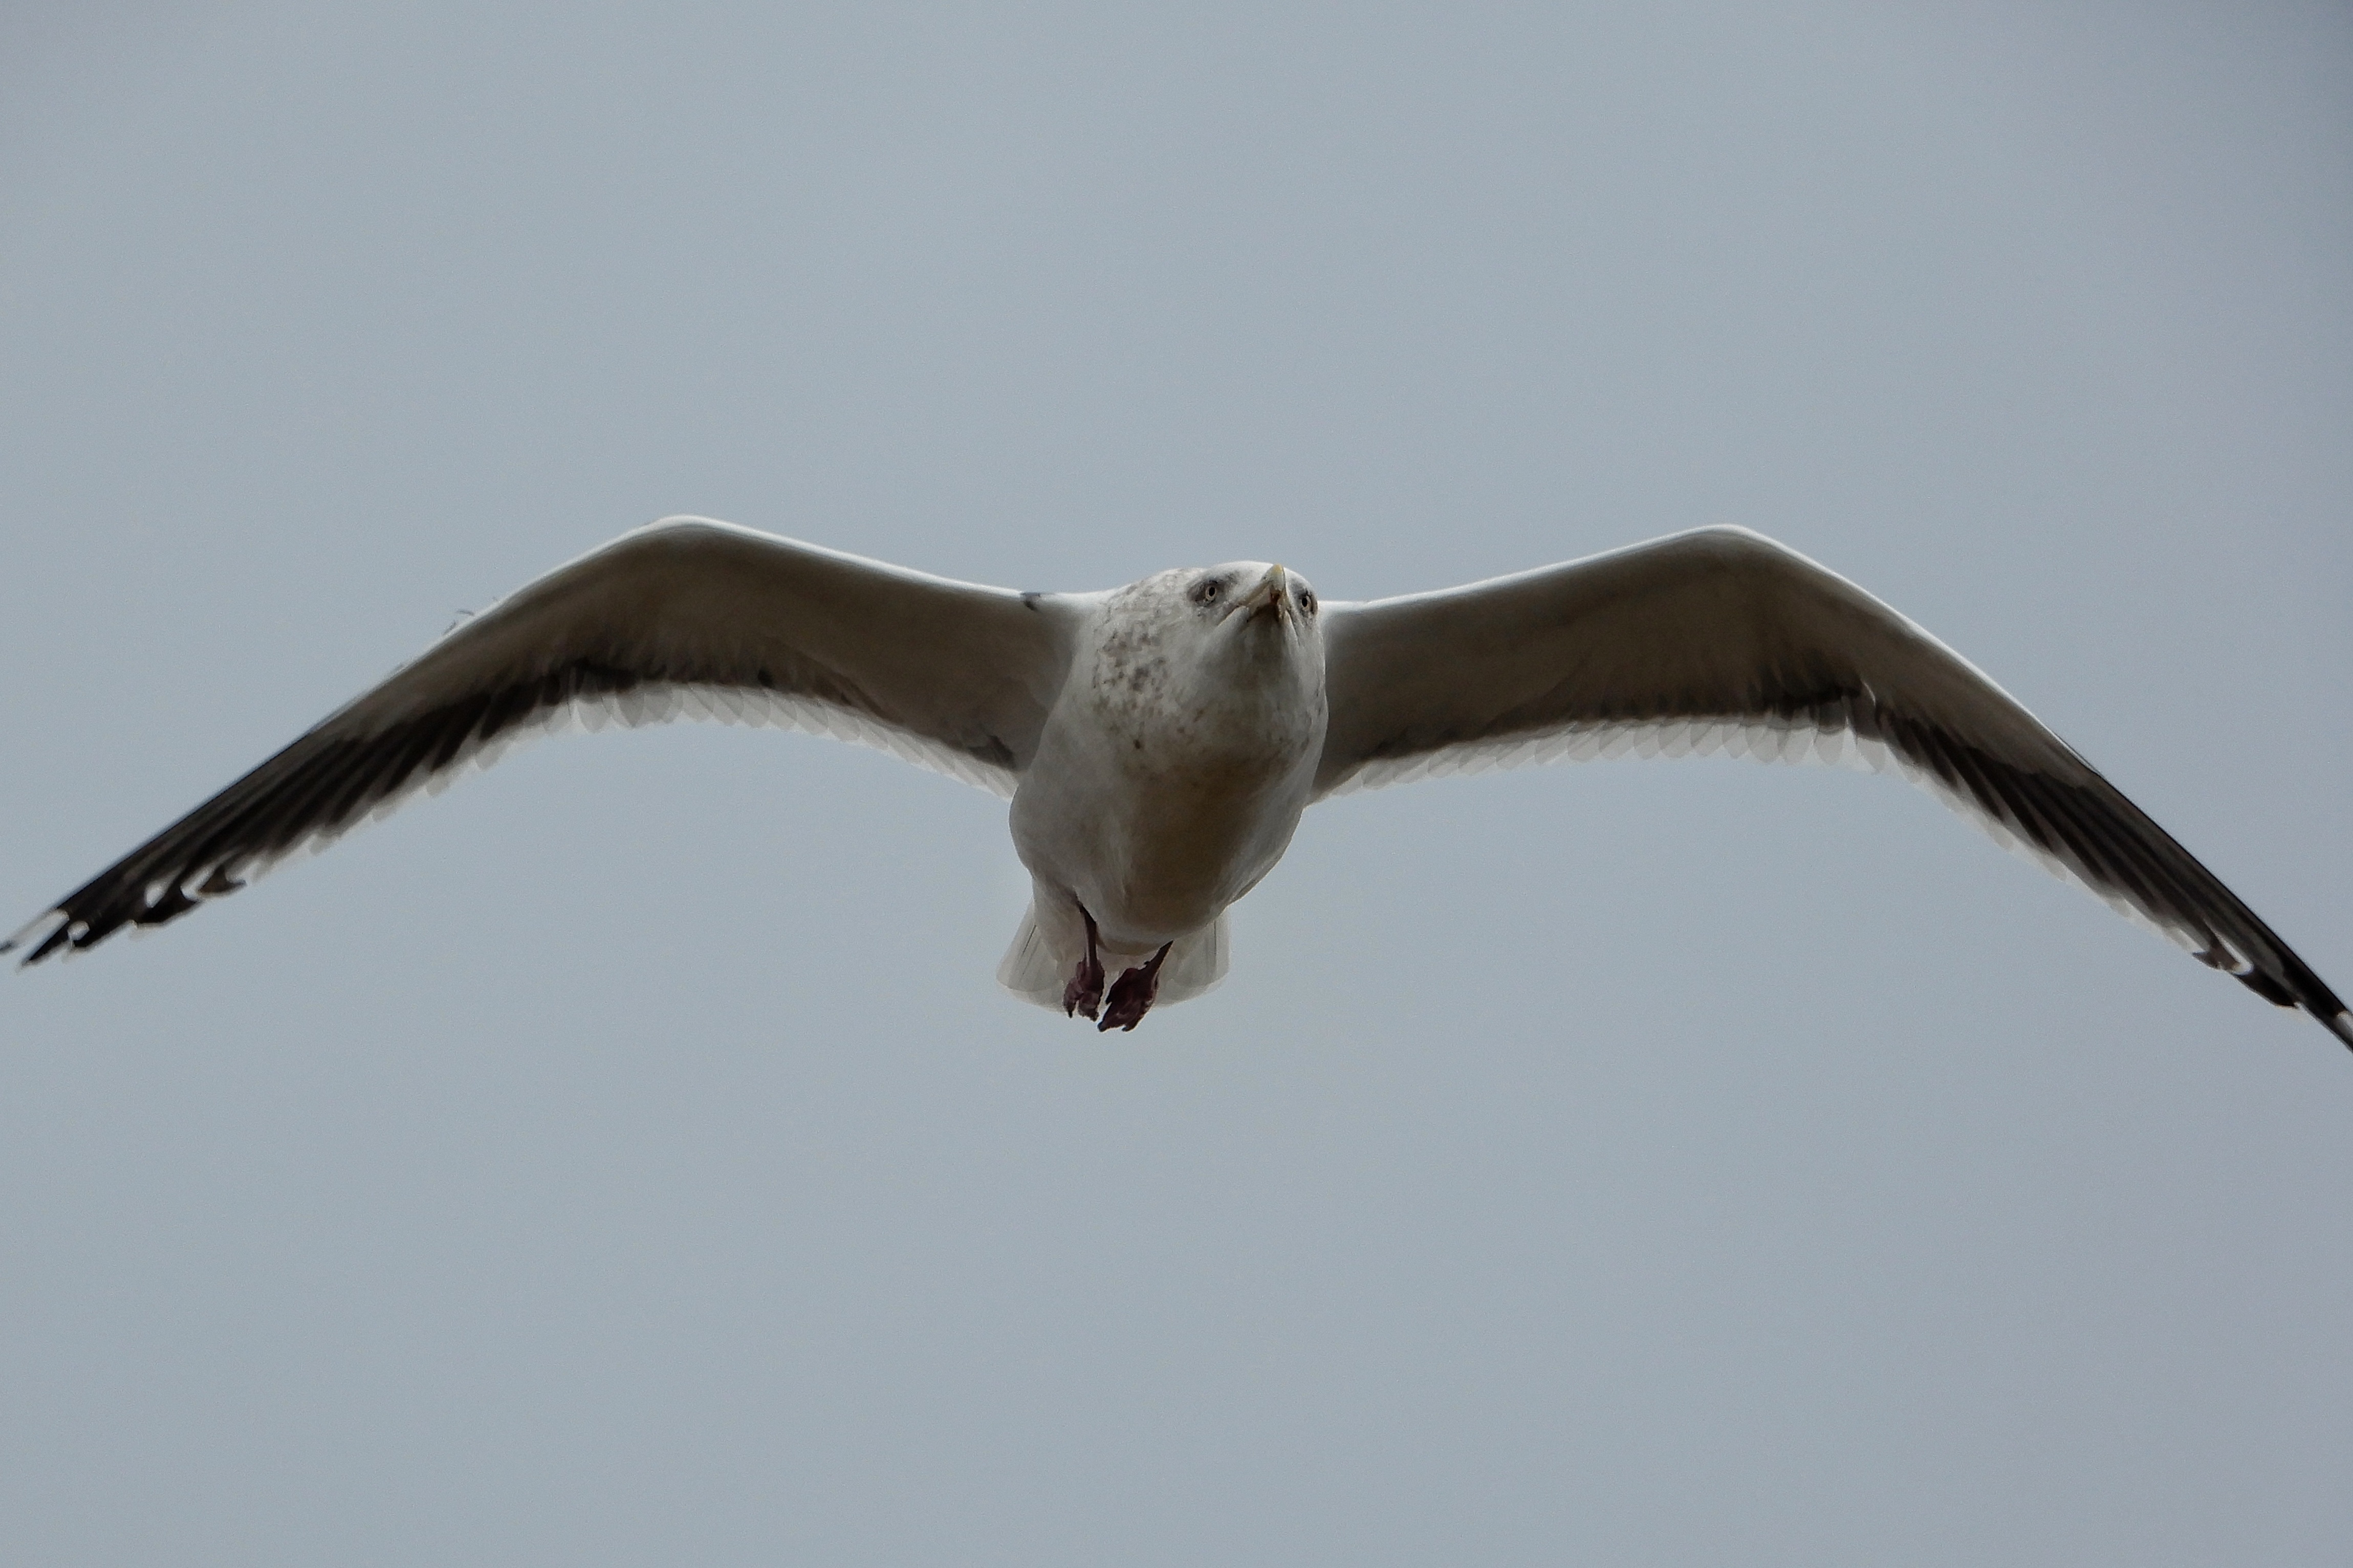
bird, wing, sky, animal, seabird, seagull, wildlife, gull, beak, flight, natural, fauna, wild animal, free, albatross, sea gull, charadriiformes, european herring gull